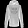
Label: Pullover